Emanuel Hatzofe

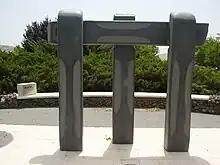
PikiWiki Israel 8942 friendship monument in kibbutz yiron

Emanuel Hatzofe was born in Tel Aviv. Before the establishment of the State, Hatzofe joined the Palmach. He was wounded in the 1947–1949 Palestine war. He studied at the Bezalel Academy of Art and Design in Jerusalem from 1946 to 1947 and then pursued advanced studies with sculptor Ben Zvi. He joined the Merchant Marine and became a sea captain.